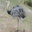
Label: bird